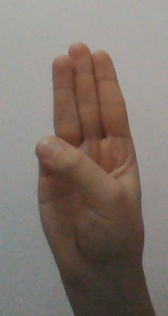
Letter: thaa